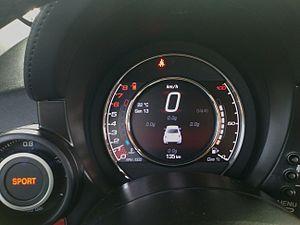
La Fiat 500 Abarth est une automobile sportive élaborée par Abarth sur la base de la Fiat 500 de 2008.